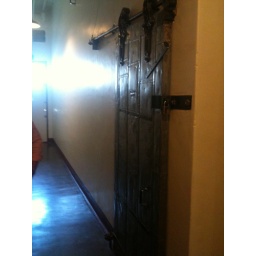
Howard Hughes' old office building in West Hollywood